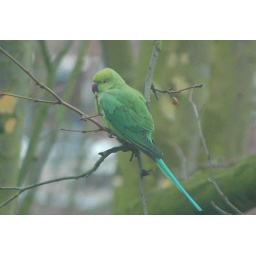
Exotic Ringneck in the tree outside my house